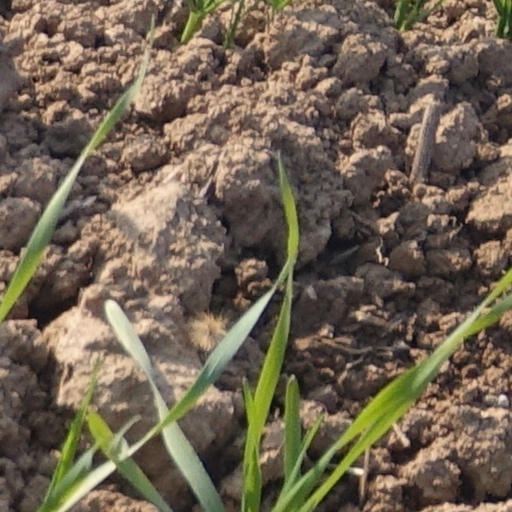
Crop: wheat